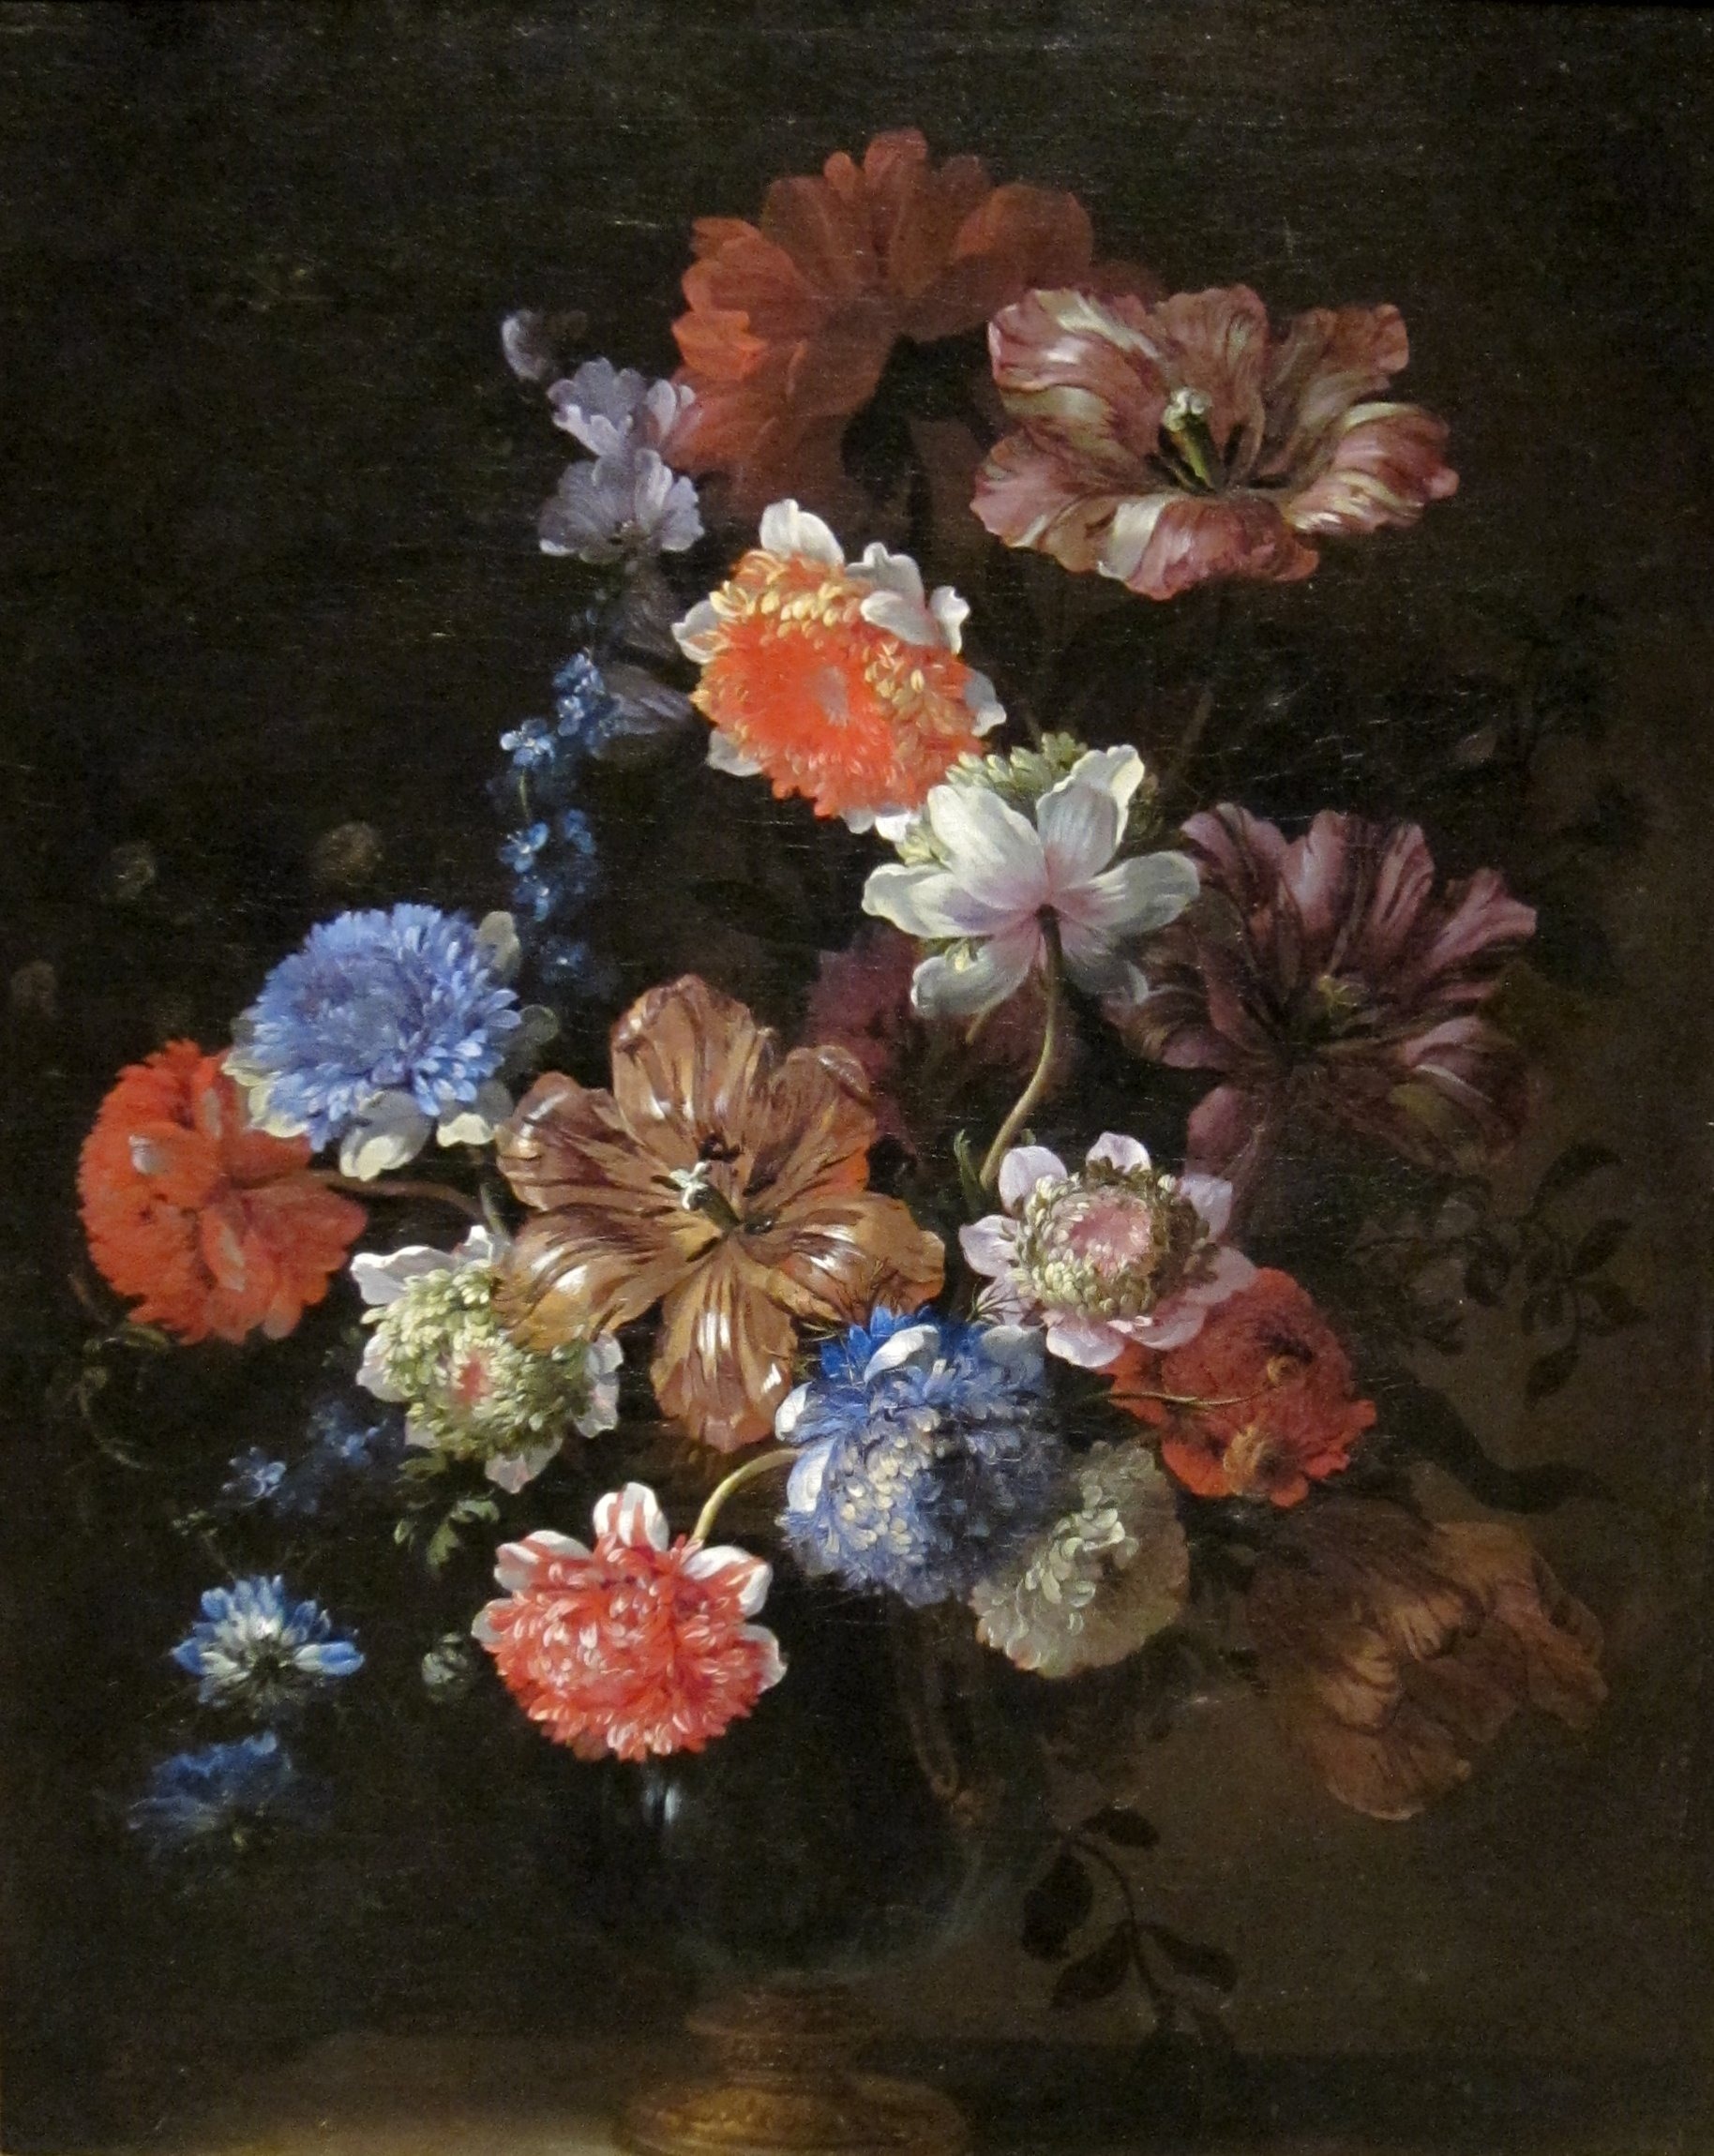
plant, flower, petal, artistic, flora, still life, plants, painting, flowers, art, floristry, artistry, flower bouquet, floral design, oil on canvas, flower arranging, jean baptiste monnoyer